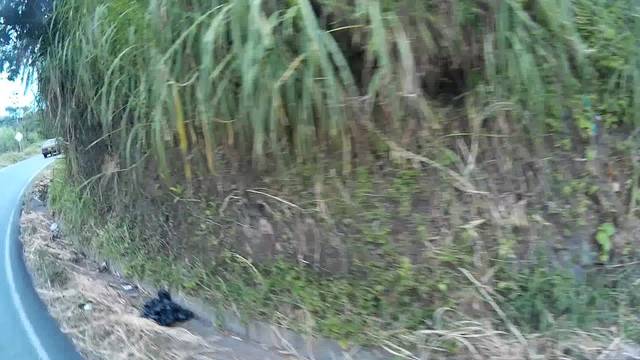
Region: Colombia
Coordinates: 4.817, -75.719